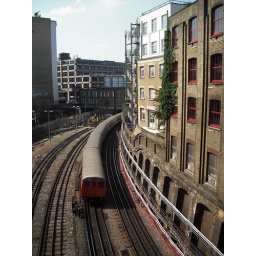
train tracks from Smith's near Smithfield market